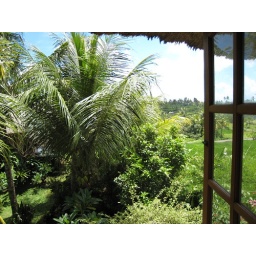
Coconut (=kelapa) tree (=pohon) in my garden from the bedroom window of my house in Bedulu, Bali